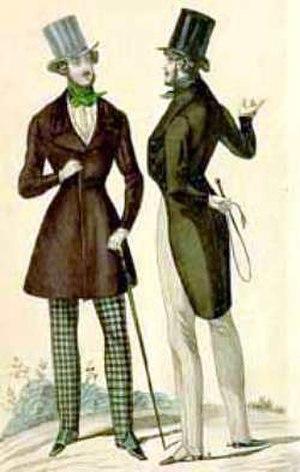
Mister Pearl est le pseudonyme porté par Mark Pullin, un corsetier contemporain, né en 1962 en Afrique du Sud dans une famille modeste, avec un père ouvrier, une mère secrétaire et un frère mécanicien. Intéressé par les corsets et les arts dès son plus jeune âge, mais confronté à l'incompréhension de sa famille, il a dû se conformer à la pression sociale et a été marié pendant deux ans à l'actrice sud-africaine Terry Norton, avant de créer son alter-ego Mr Pearl et de s'installer à Londres comme corsetier en 1994, puis à Paris en 2004
Un dandy est un homme se voulant élégant et raffiné, se réclamant du dandysme, courant de mode et de société venant de l'Angleterre de la fin du XVIIIᵉ siècle, mais aussi d'une affectation de l'esprit et de l'impertinence.